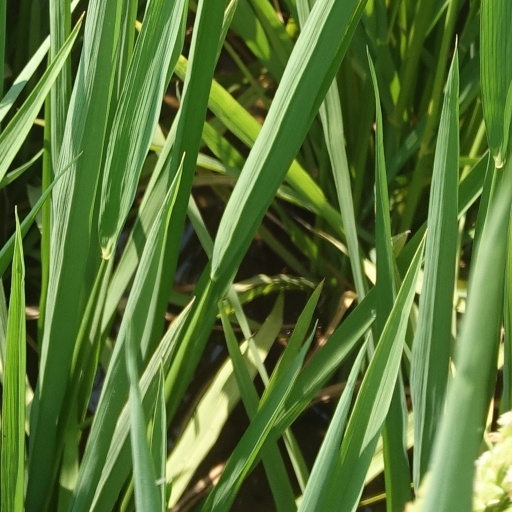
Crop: rice